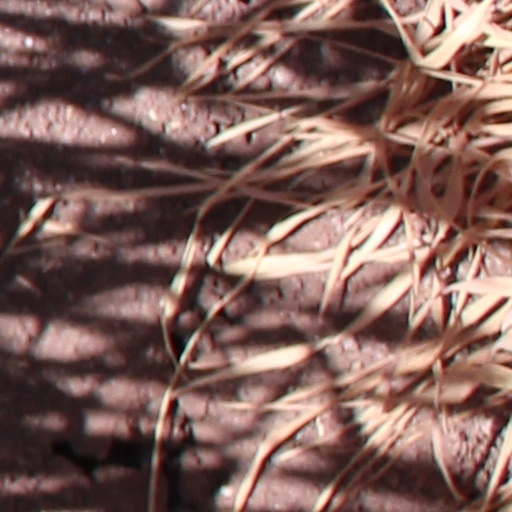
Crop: wheat